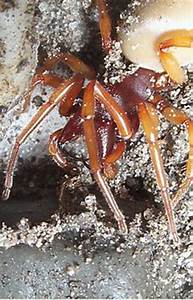
Label: ragno